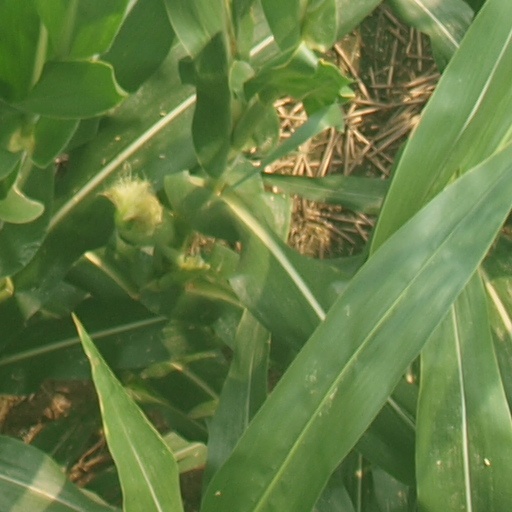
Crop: maize; corn